Olivetti P6060

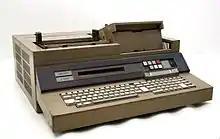
Olivetti P6066 exhibited at Museo Nazionale della Scienza e della Tecnologia "Leonardo da Vinci", Milan.

The engineering team that devised the P6060 wanted to enclose into the machine everything the user would need, by integrating not only the printer but also the floppy drive. Thus it became the first Personal Computer to have this unit built into its interior. Its central processing unit was on two cards, code named PUCE1 and PUCE2, with TTL components. It had an 80-column graphical thermal printer, 48 Kbytes of RAM, and BASIC language. It was in competition with a similar product by IBM that had an external floppy disk drive.